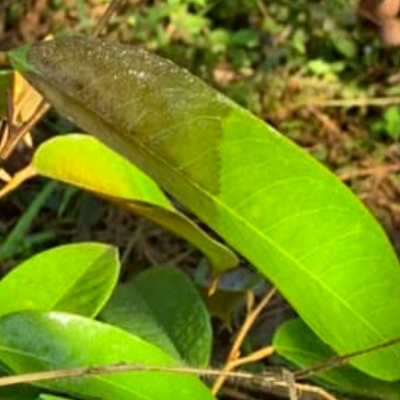
Label: Leaf_Rhizoctonia